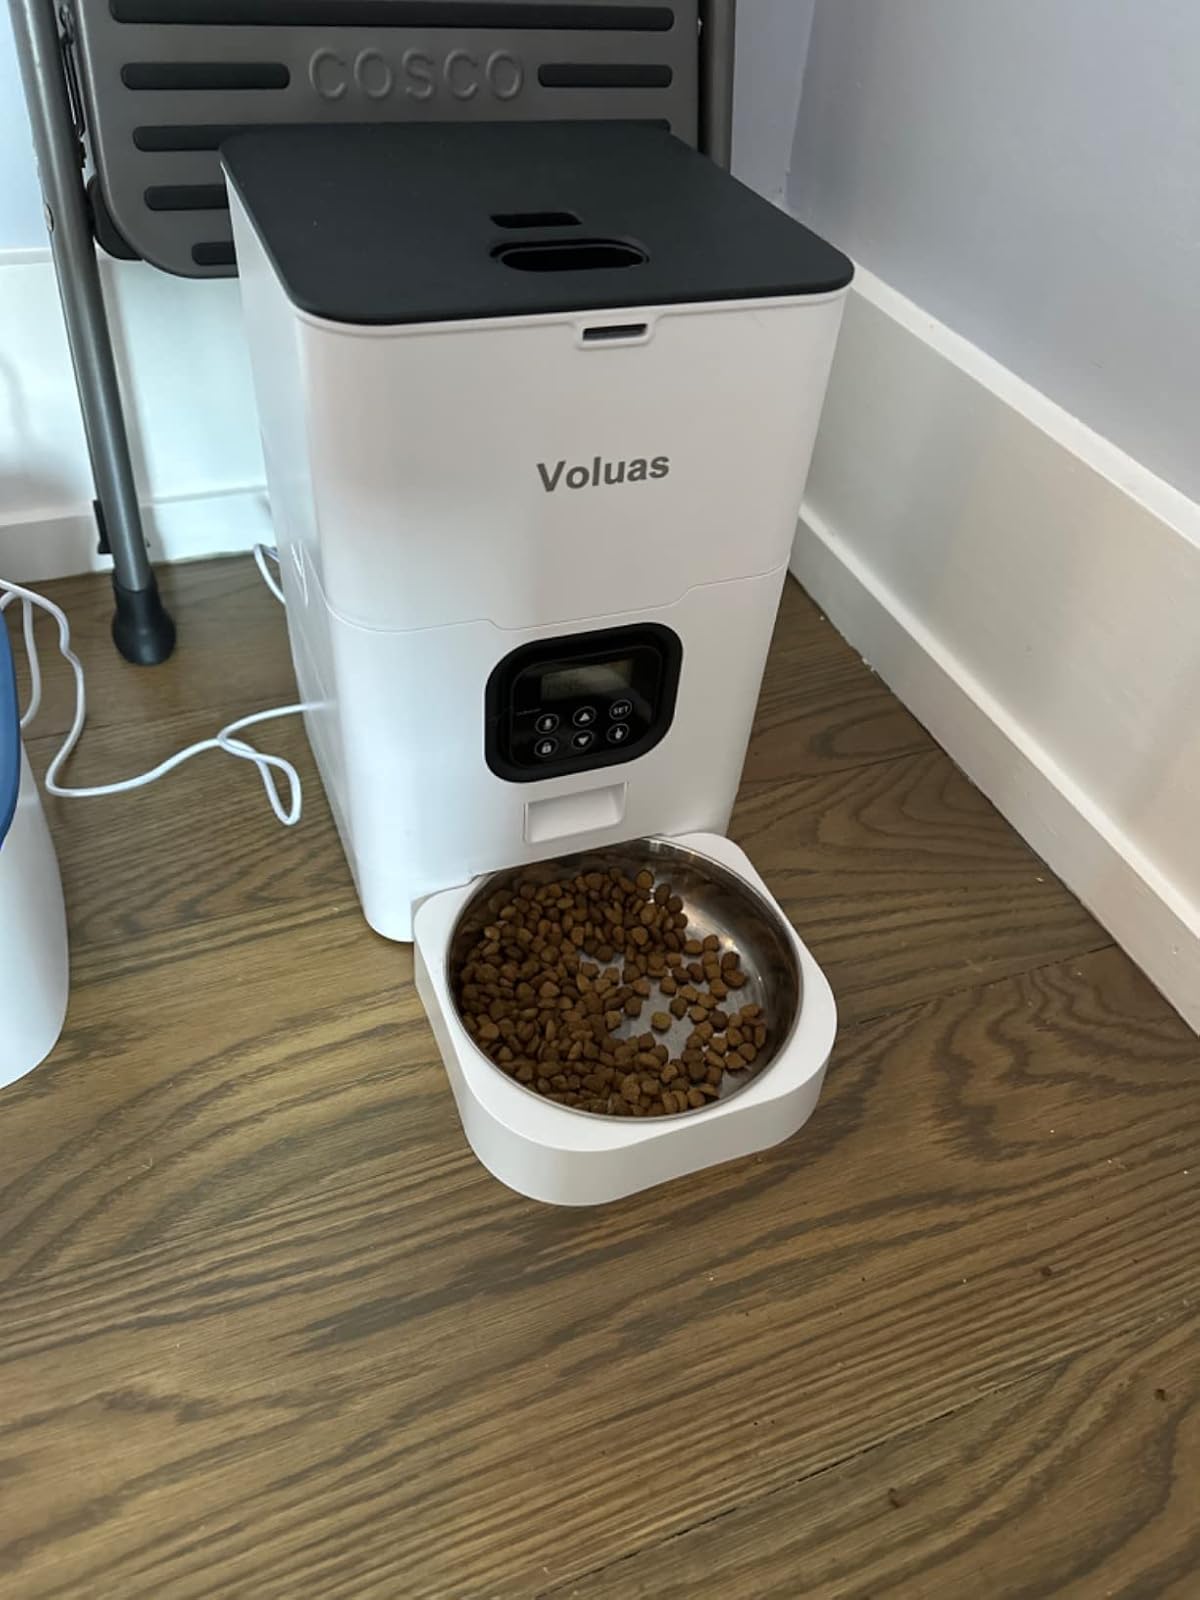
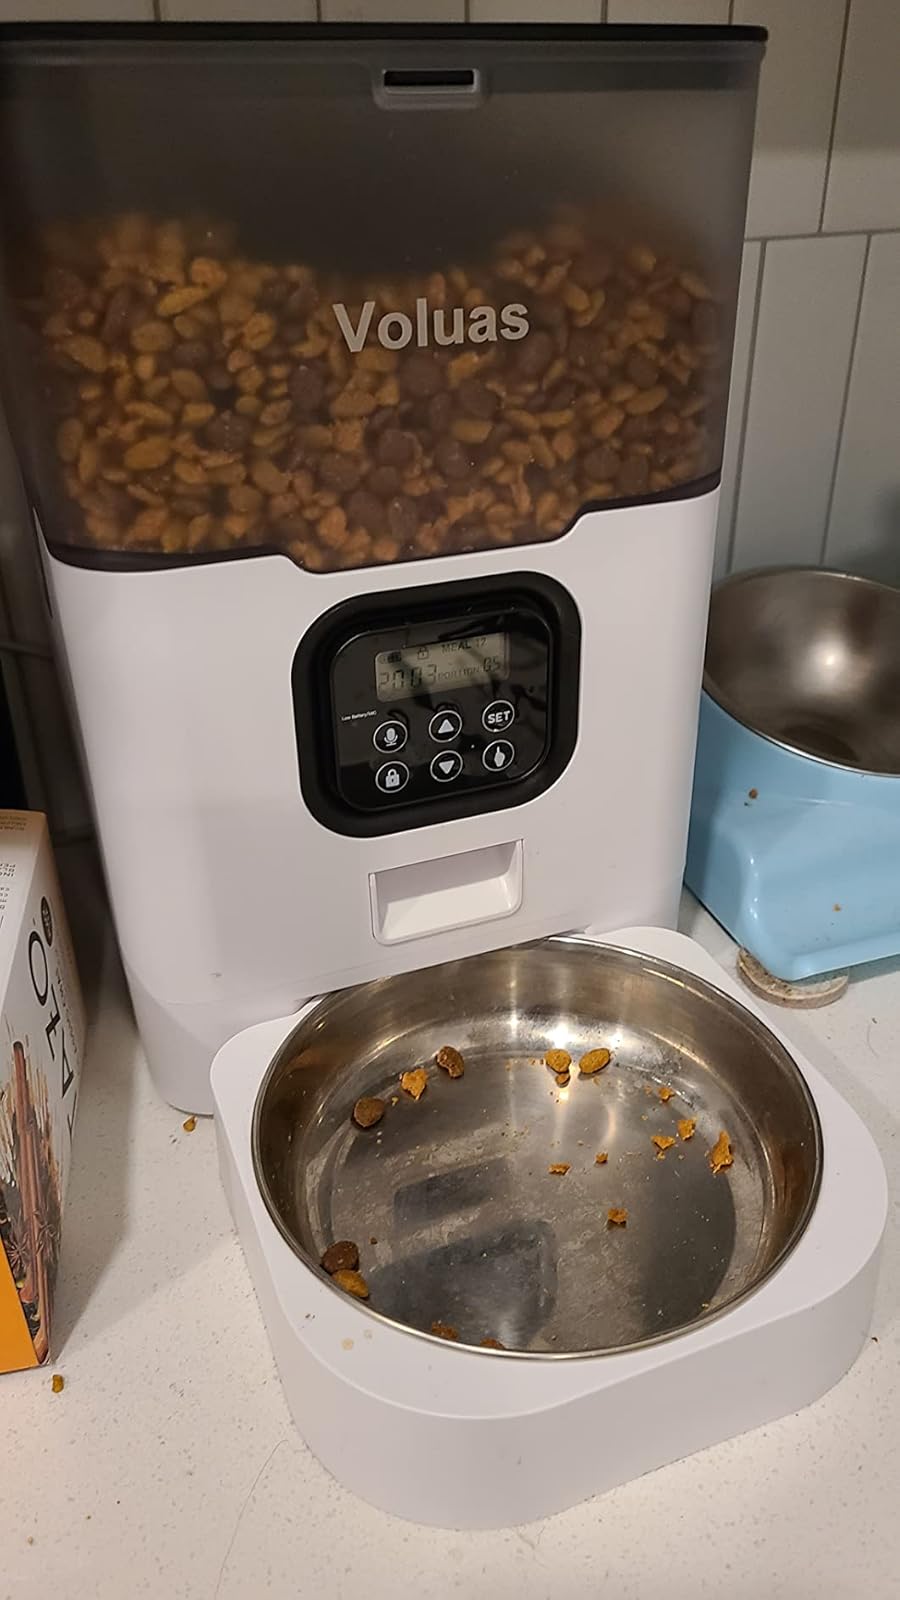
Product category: items_feeder
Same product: no